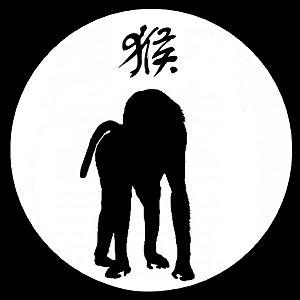
Signe astrologique chinois du Singe
Le Singe est le neuvième animal dans l'ordre d'arrivée qui apparaît dans le zodiaque chinois, lié au calendrier chinois.